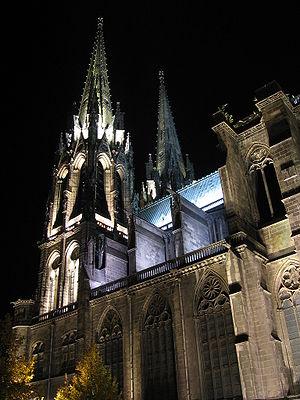
Cathédrale Notre Dame de l'Assomption de Clermont-Ferrand Clermont-Ferrand, Puy-de-Dôme, France